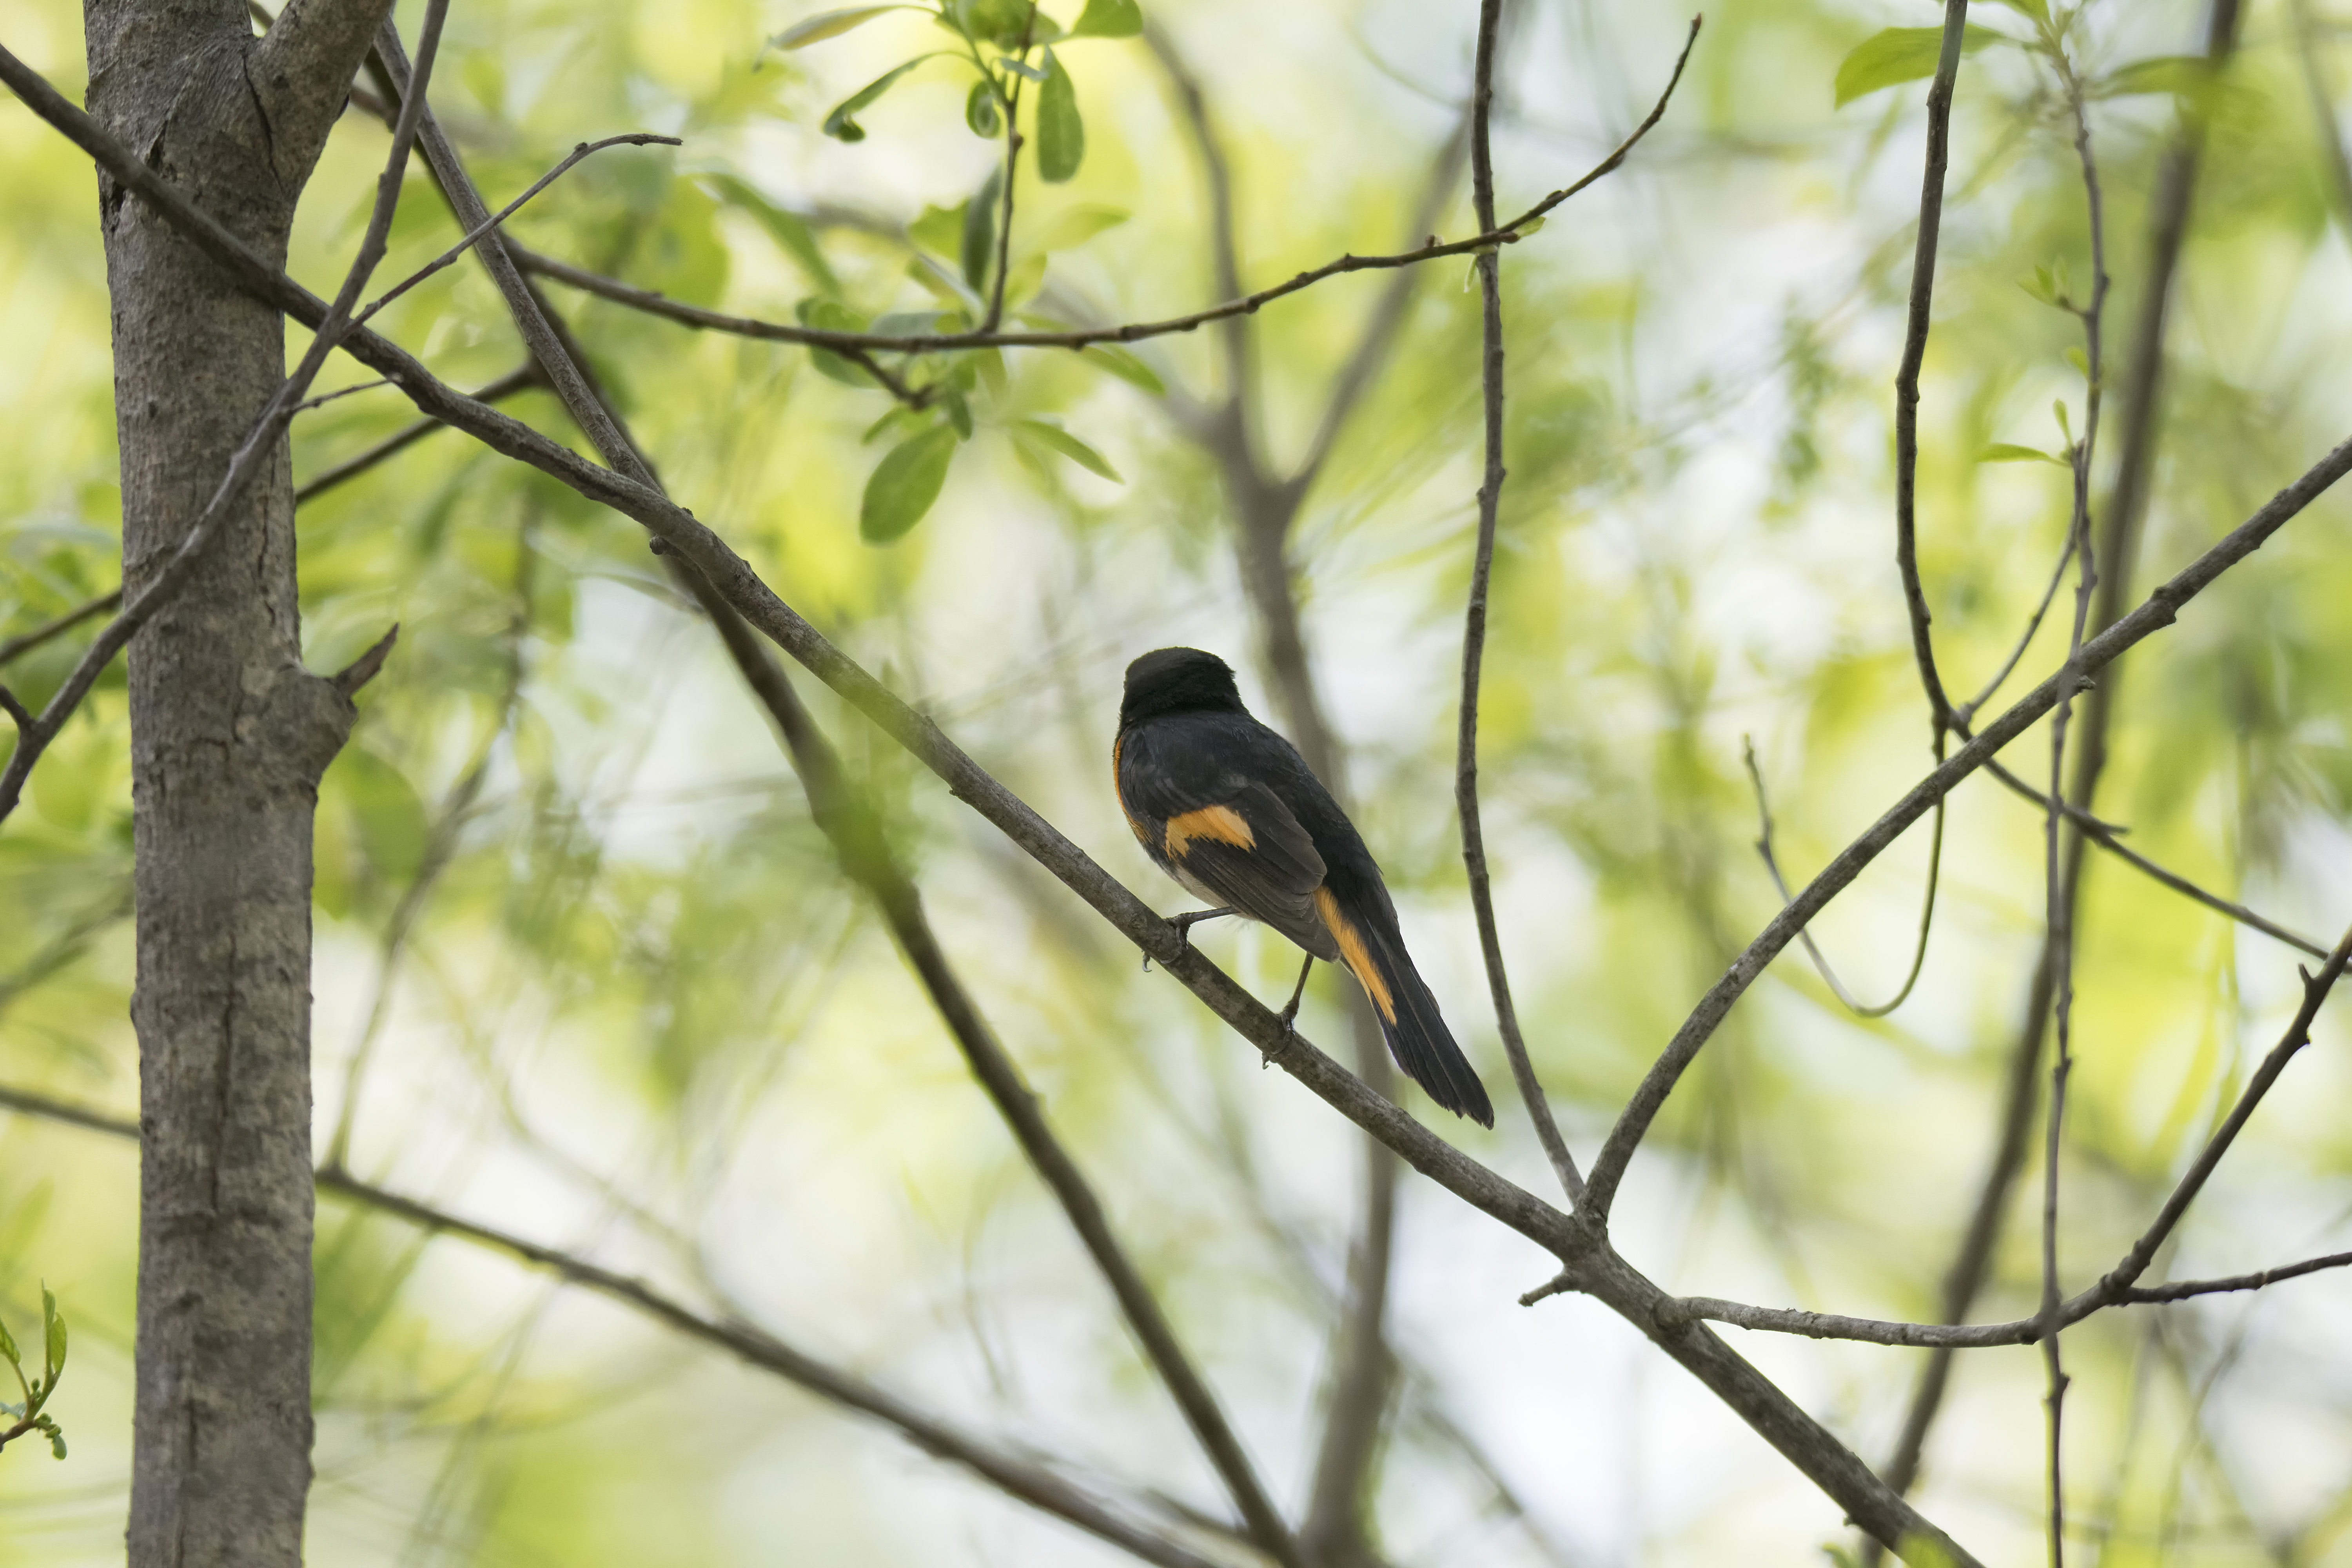
nature, branch, bird, wildlife, beak, fauna, american, canada, vertebrate, quebec, redstart, sherbrooke, oiseau, paruline, flamboyante, old world flycatcher, perching bird, piciformes